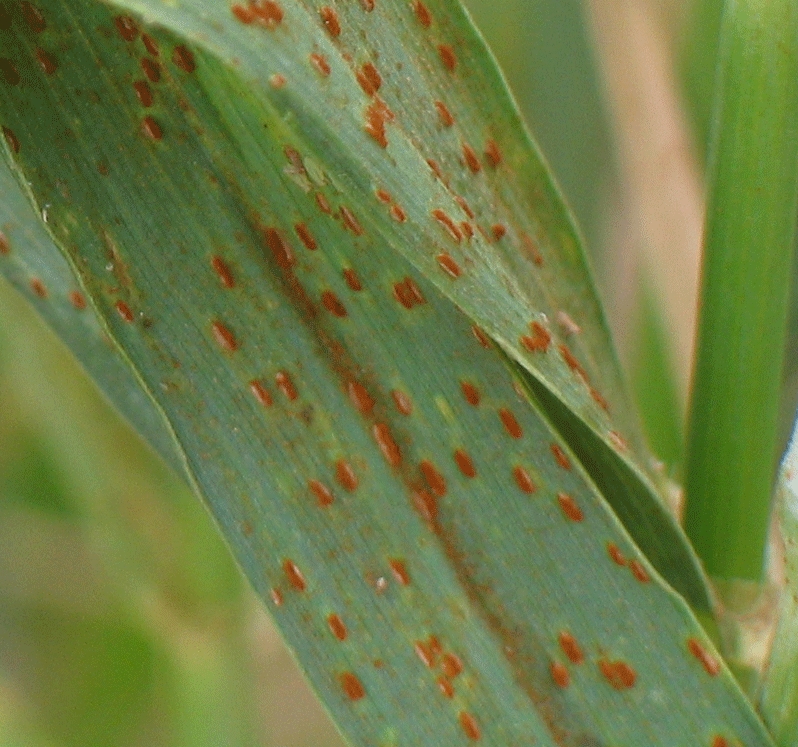
Label: Wheat___Brown_Rust